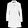
Label: Coat